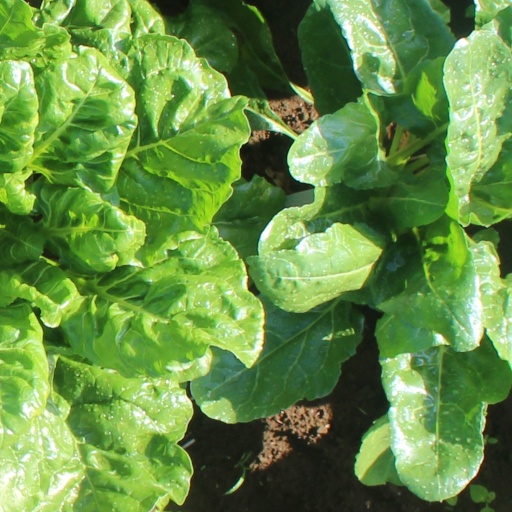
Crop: sugar beet